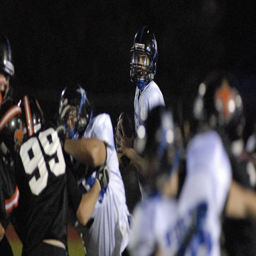
week - images vs. football game .